Via Camerelle

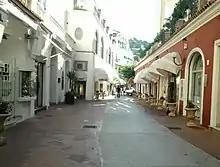
The second section of Camerelle Street.

In the vicinity of the Pompeian villa there are also other finds: in addition to a brickwork wall (visible just ahead of the dwelling), the ruins of a wall orthogonal to the street oriented in a north-south direction are preserved in the southeastern corner of the street. The only surviving element of the structure is the core, incorporated into the modern wall (from which it protrudes out) and made of limestone with pozzolana mortar and lime.